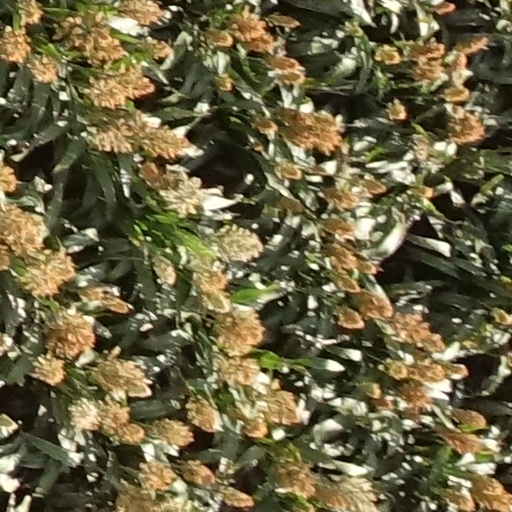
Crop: sorghum